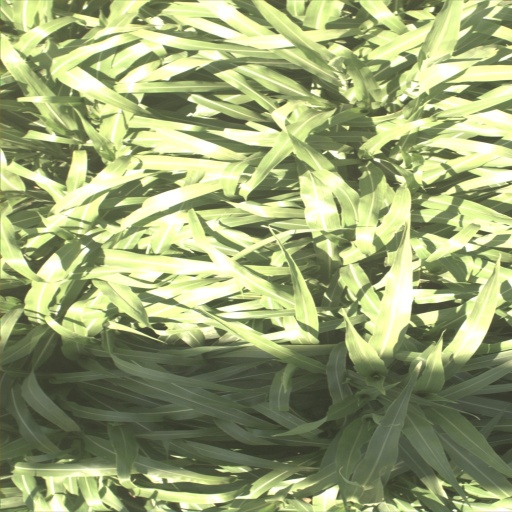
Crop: sorghum